Kate Waller Barrett

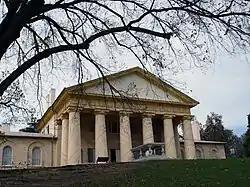

Finding the treatment of women in regular hospitals to be unsatisfactory, many Florence Crittenton homes came to build their own. For example, the Florence Crittenton Home in Sioux City, Iowa included hospital care in its original 1906 building, and then built an entire hospital next door in 1913. Like most Crittenton hospitals, it featured primarily female staff and welcomed all women (not just home inmates) to use it. The fees charged to middle-class patients helped pay for the care for the home residents. "This combination of modern facilities, sympathetic care, and an atmosphere that was conducive to women exercising control over their own treatment caused many women to select Crittenton hospitals over other alternatives, and probably speeded the transition from home births to hospital births in some locations."